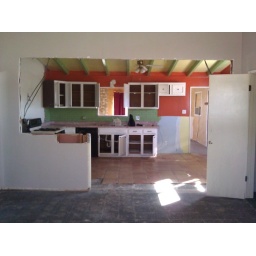
Kitchen from the living room. Pictures of the section of wall hidden by the door on the right are included.